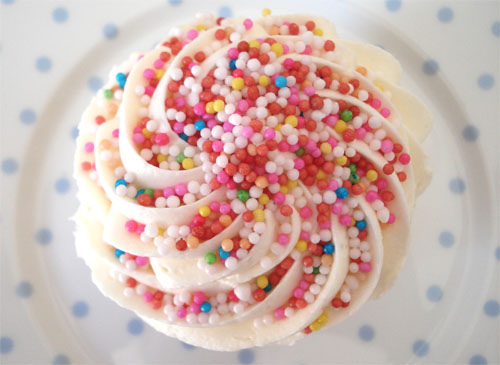
Texture: sprinkled